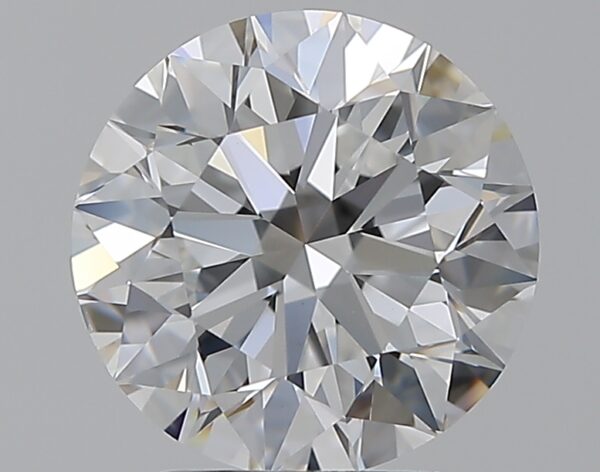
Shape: round
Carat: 2.5
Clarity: VS1
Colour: E
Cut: EX
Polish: EX
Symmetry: EX
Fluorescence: F
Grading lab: GIA
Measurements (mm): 8.61 x 8.65 x 5.41